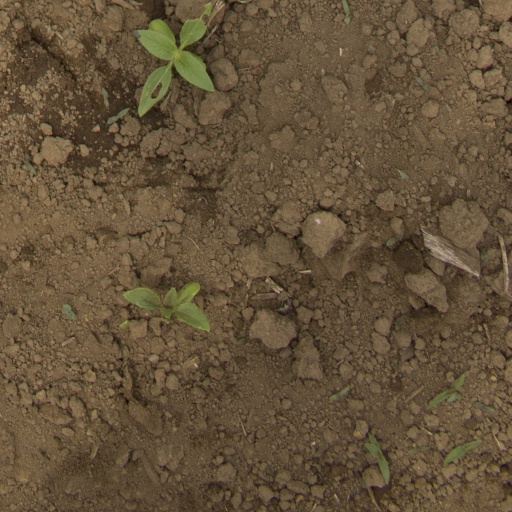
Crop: Jerusalem artichoke